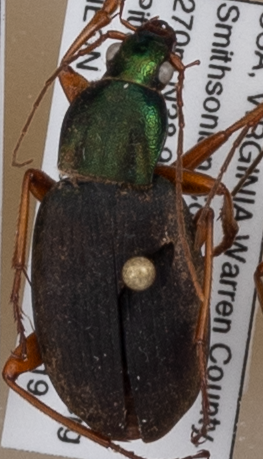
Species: Chlaenius aestivus
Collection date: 2022-05-19
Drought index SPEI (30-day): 1.098
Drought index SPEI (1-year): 0.24
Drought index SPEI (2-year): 0.782